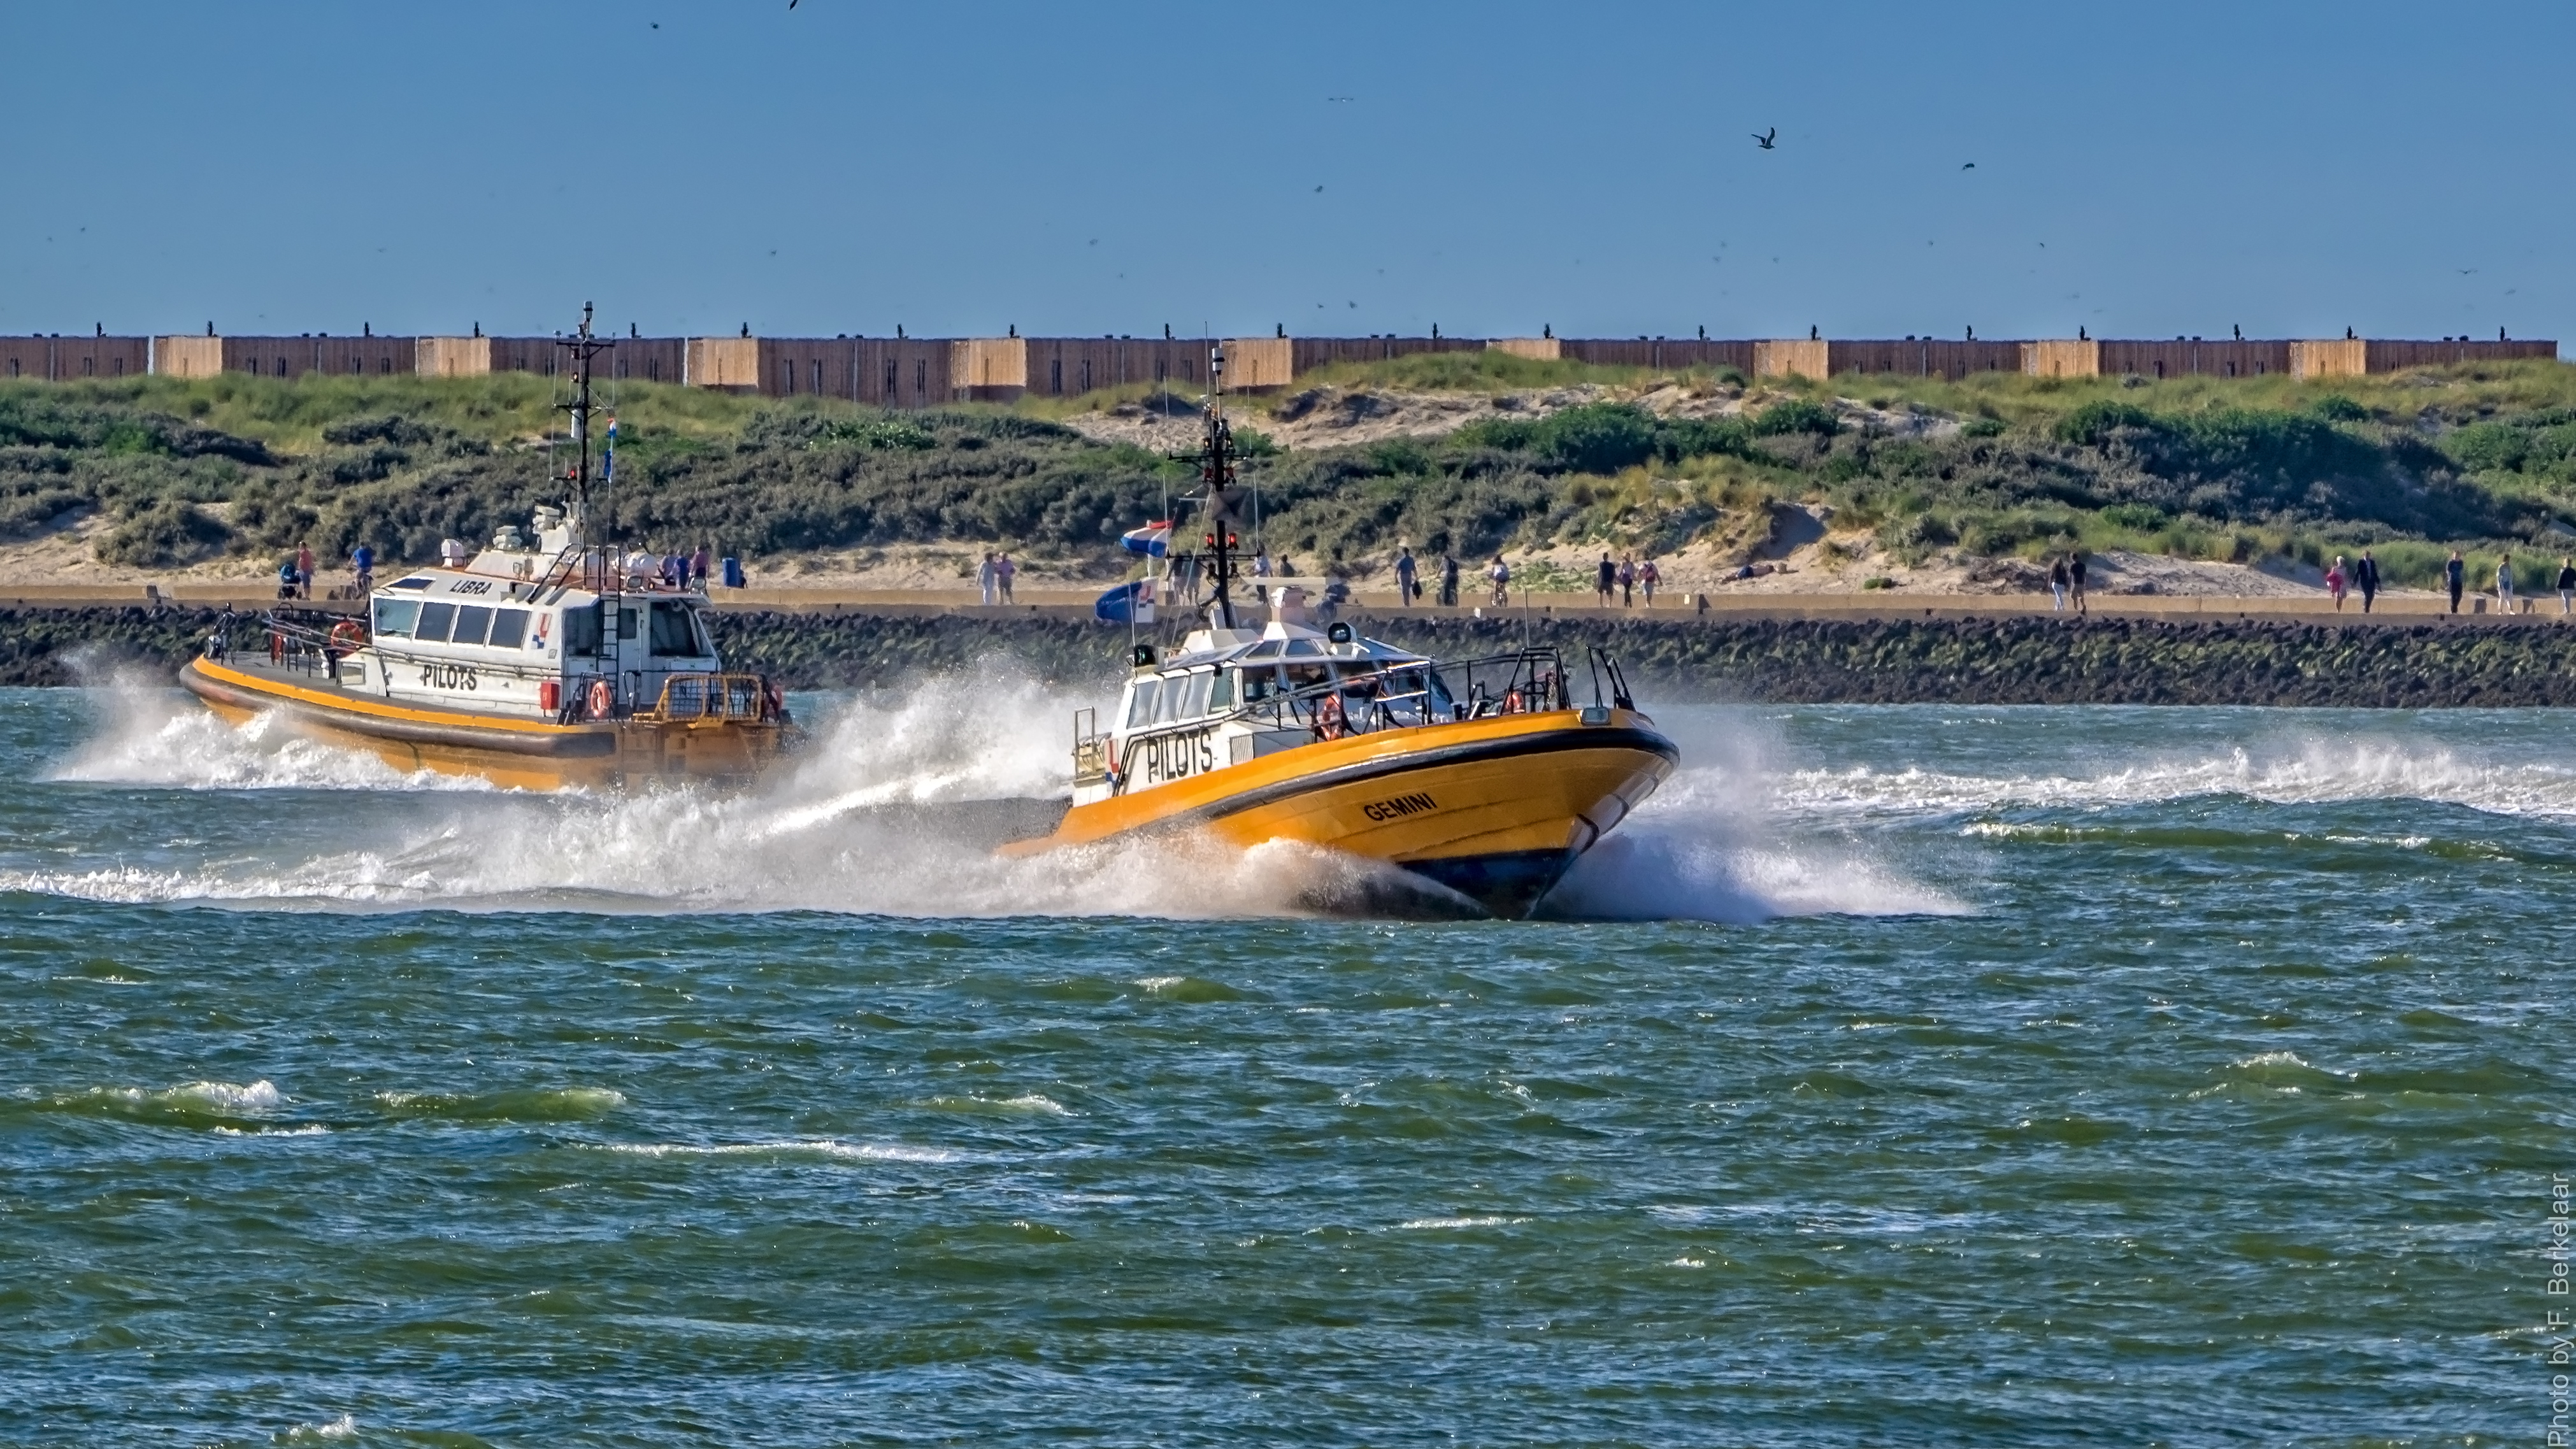
sea, coast, boat, vehicle, motorboat, nederland, zuidholland, boating, ships, bv, vessels, watercraft, ecosystem, schiffe, schepen, schip, pilots, nl, gemini, leicadg100400f4063, maasmond, portofrotterdam, navires, vaartuig, loodswezen, loodsvaartuig, loodstender, libra, nederlands